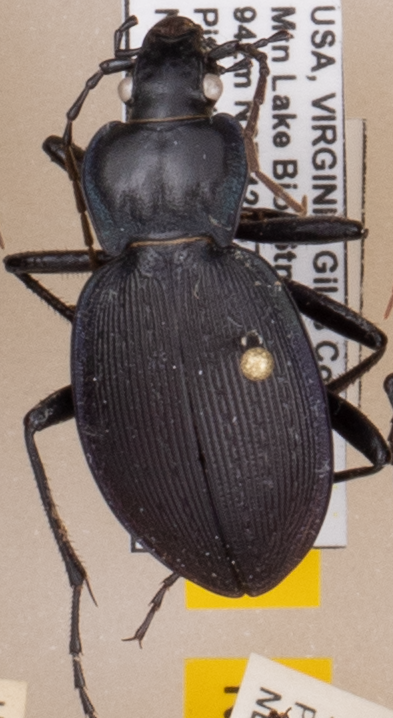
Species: Carabus goryi
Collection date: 2021-06-15
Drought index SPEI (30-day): -0.51
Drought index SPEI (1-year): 0.718
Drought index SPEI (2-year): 1.28